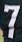
Number: 7